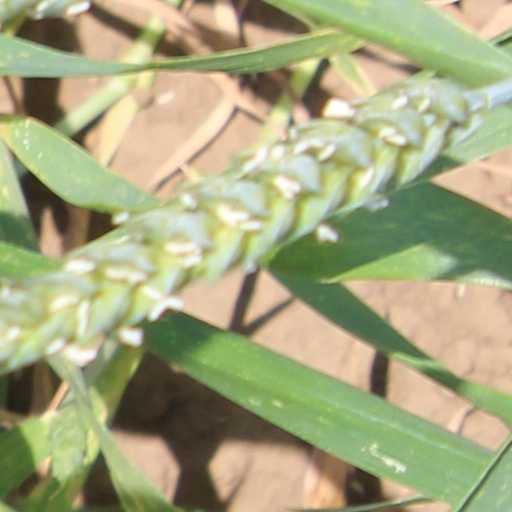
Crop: wheat